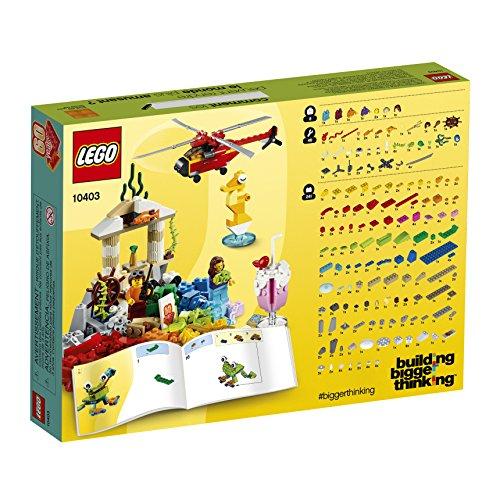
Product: LEGO Classic World Fun 10403 Building Kit (295 Piece)
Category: Toys & Games | Building Toys
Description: Features a mix of bright colorful Lego pieces that allow for open-ended creative play, special pieces including wheels, shapes, eyes, plus special edition tile celebrating 60 years of the Lego brick.
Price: $14.59
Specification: ProductDimensions:10.3x7.5x1.8inches|ItemWeight:0.64ounces|ShippingWeight:0.64ounces(Viewshippingratesandpolicies)|DomesticShipping:ItemcanbeshippedwithinU.S.|InternationalShipping:Thisitemisnoteligibleforinternationalshipping.LearnMore|ASIN:B075MNDYMR|Itemmodelnumber:6225344|Manufacturerrecommendedage:5yearsandup